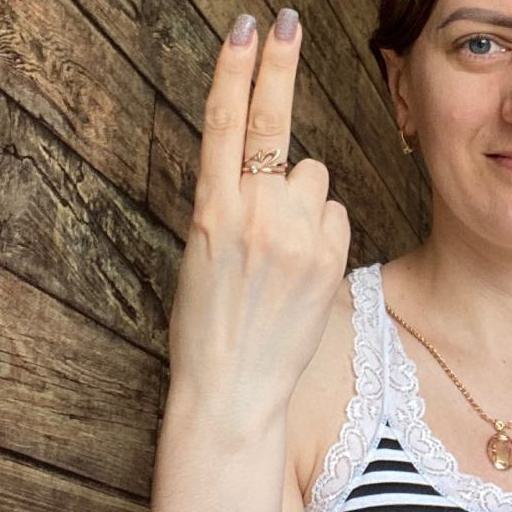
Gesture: two_up_inverted